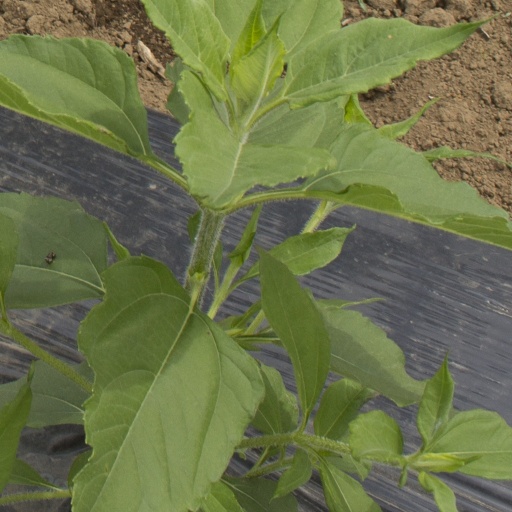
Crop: Jerusalem artichoke